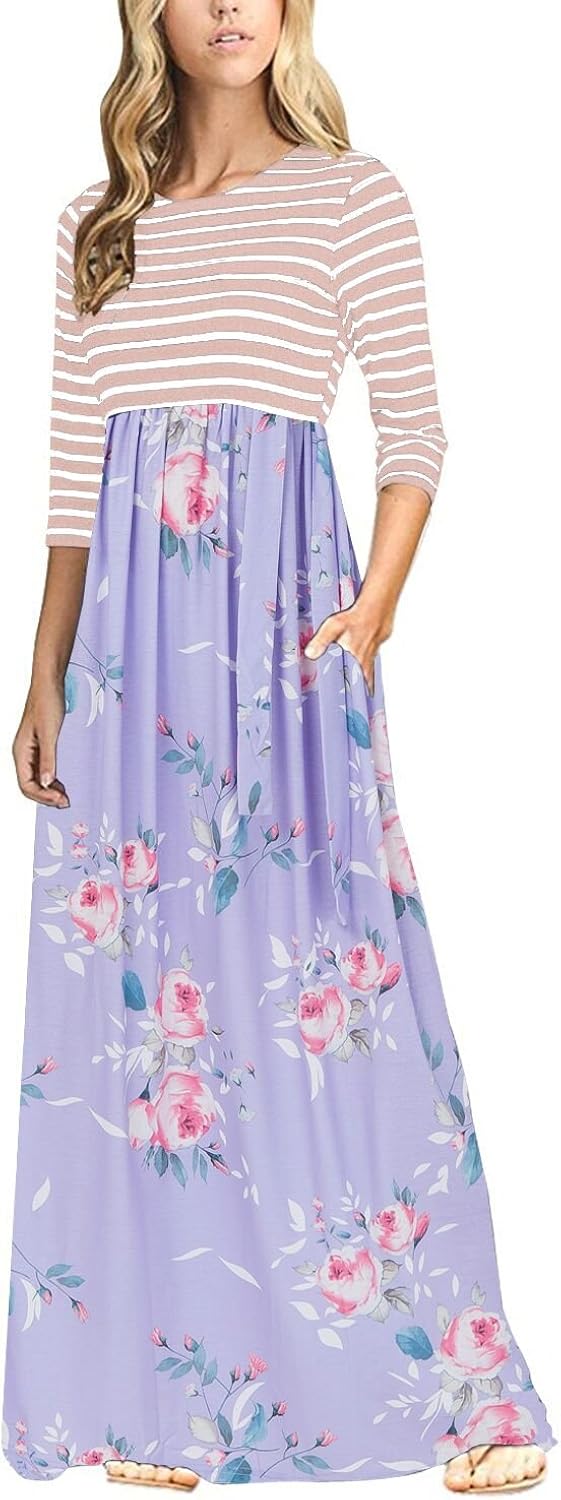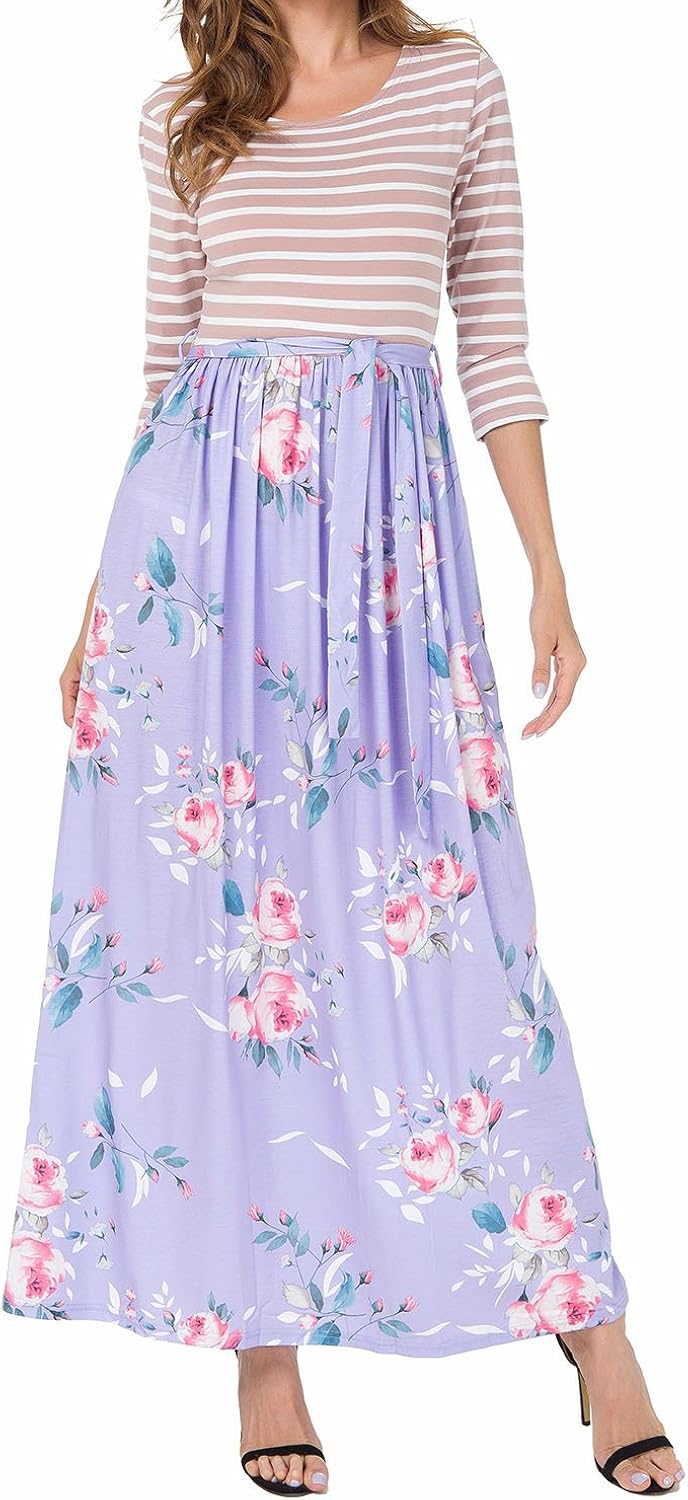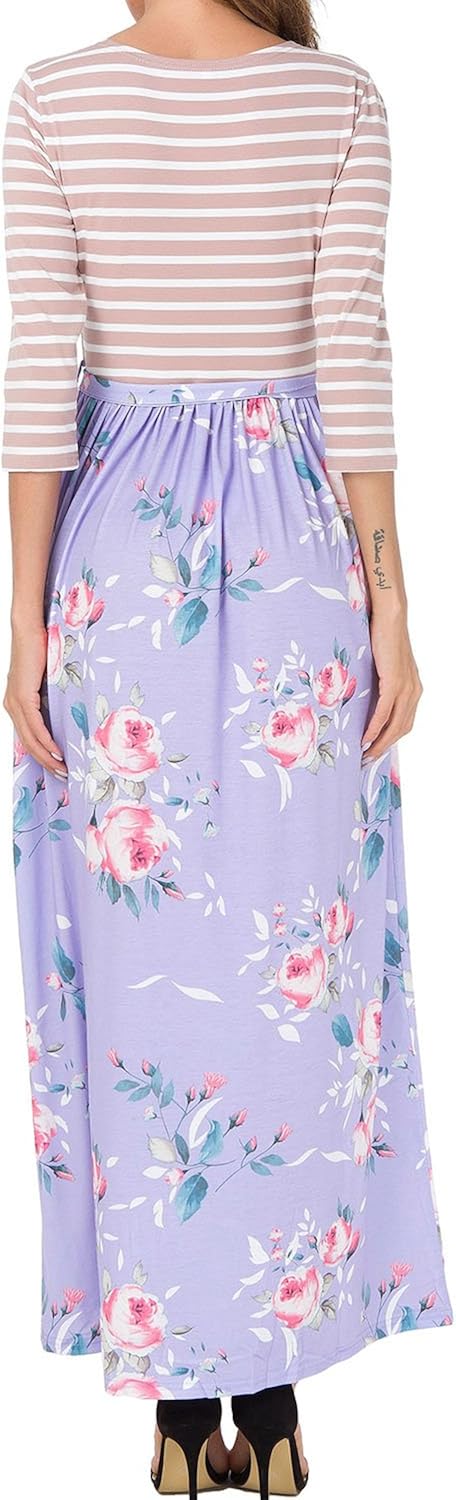
Women's Fall Casual Empire Waistline 3/4 Sleeve Pocket Striped Floral Floor Length Dress Purple Floral Medium
Category: AMAZON FASHION
Perfect for brunch with the girls or a relaxing afternoon, we're all about the To The Floral 3/4 Sleeve Stripe & Floral Print Maxi! Plus it has pockets how can you say no to that?*Unlined*95% Rayon,5% Spandex*Available in 3 colors:Black Floral&Navy Floral&Purple Floral*Length: Full length. Size small measures 54.3" from shoulder to hem.*Bust: Great for any cup size.*Waist: Loosely Fitted.*Hip: Not Fitted - room for hips.*Undergarments: May be worn with any standard bra.*Fabric: Fabric is very stretchy.*Colors may look differently on individual monitor due to the color setting and lighting etc.
Features: 95% rayon , 5% spandex | Tie closure | Hand Wash Only | Approximate measurements: Length: Small 54.3", Medium 54.7", Large 55.1",X-Large 55.9". | The fall maxi dress has a rounded neckline and comfortable 3/4 sleeve with hidden side-seam pockets.Striped top with long floral print skirt and removable belt on empire waistline shape your body more stunning. | Pair this striped floral tie long dress with a necklace ,flats or high heels for christmas,wedding,baby shower or photography.Good coverage for casual and formal,also perfect for vacation,banquet or maternity. | Hand wash cold/Hang or line dry. | Model information for reference:Height 5'7",Bust 32DD,Waist 25,Hips 34 wearing a size small.